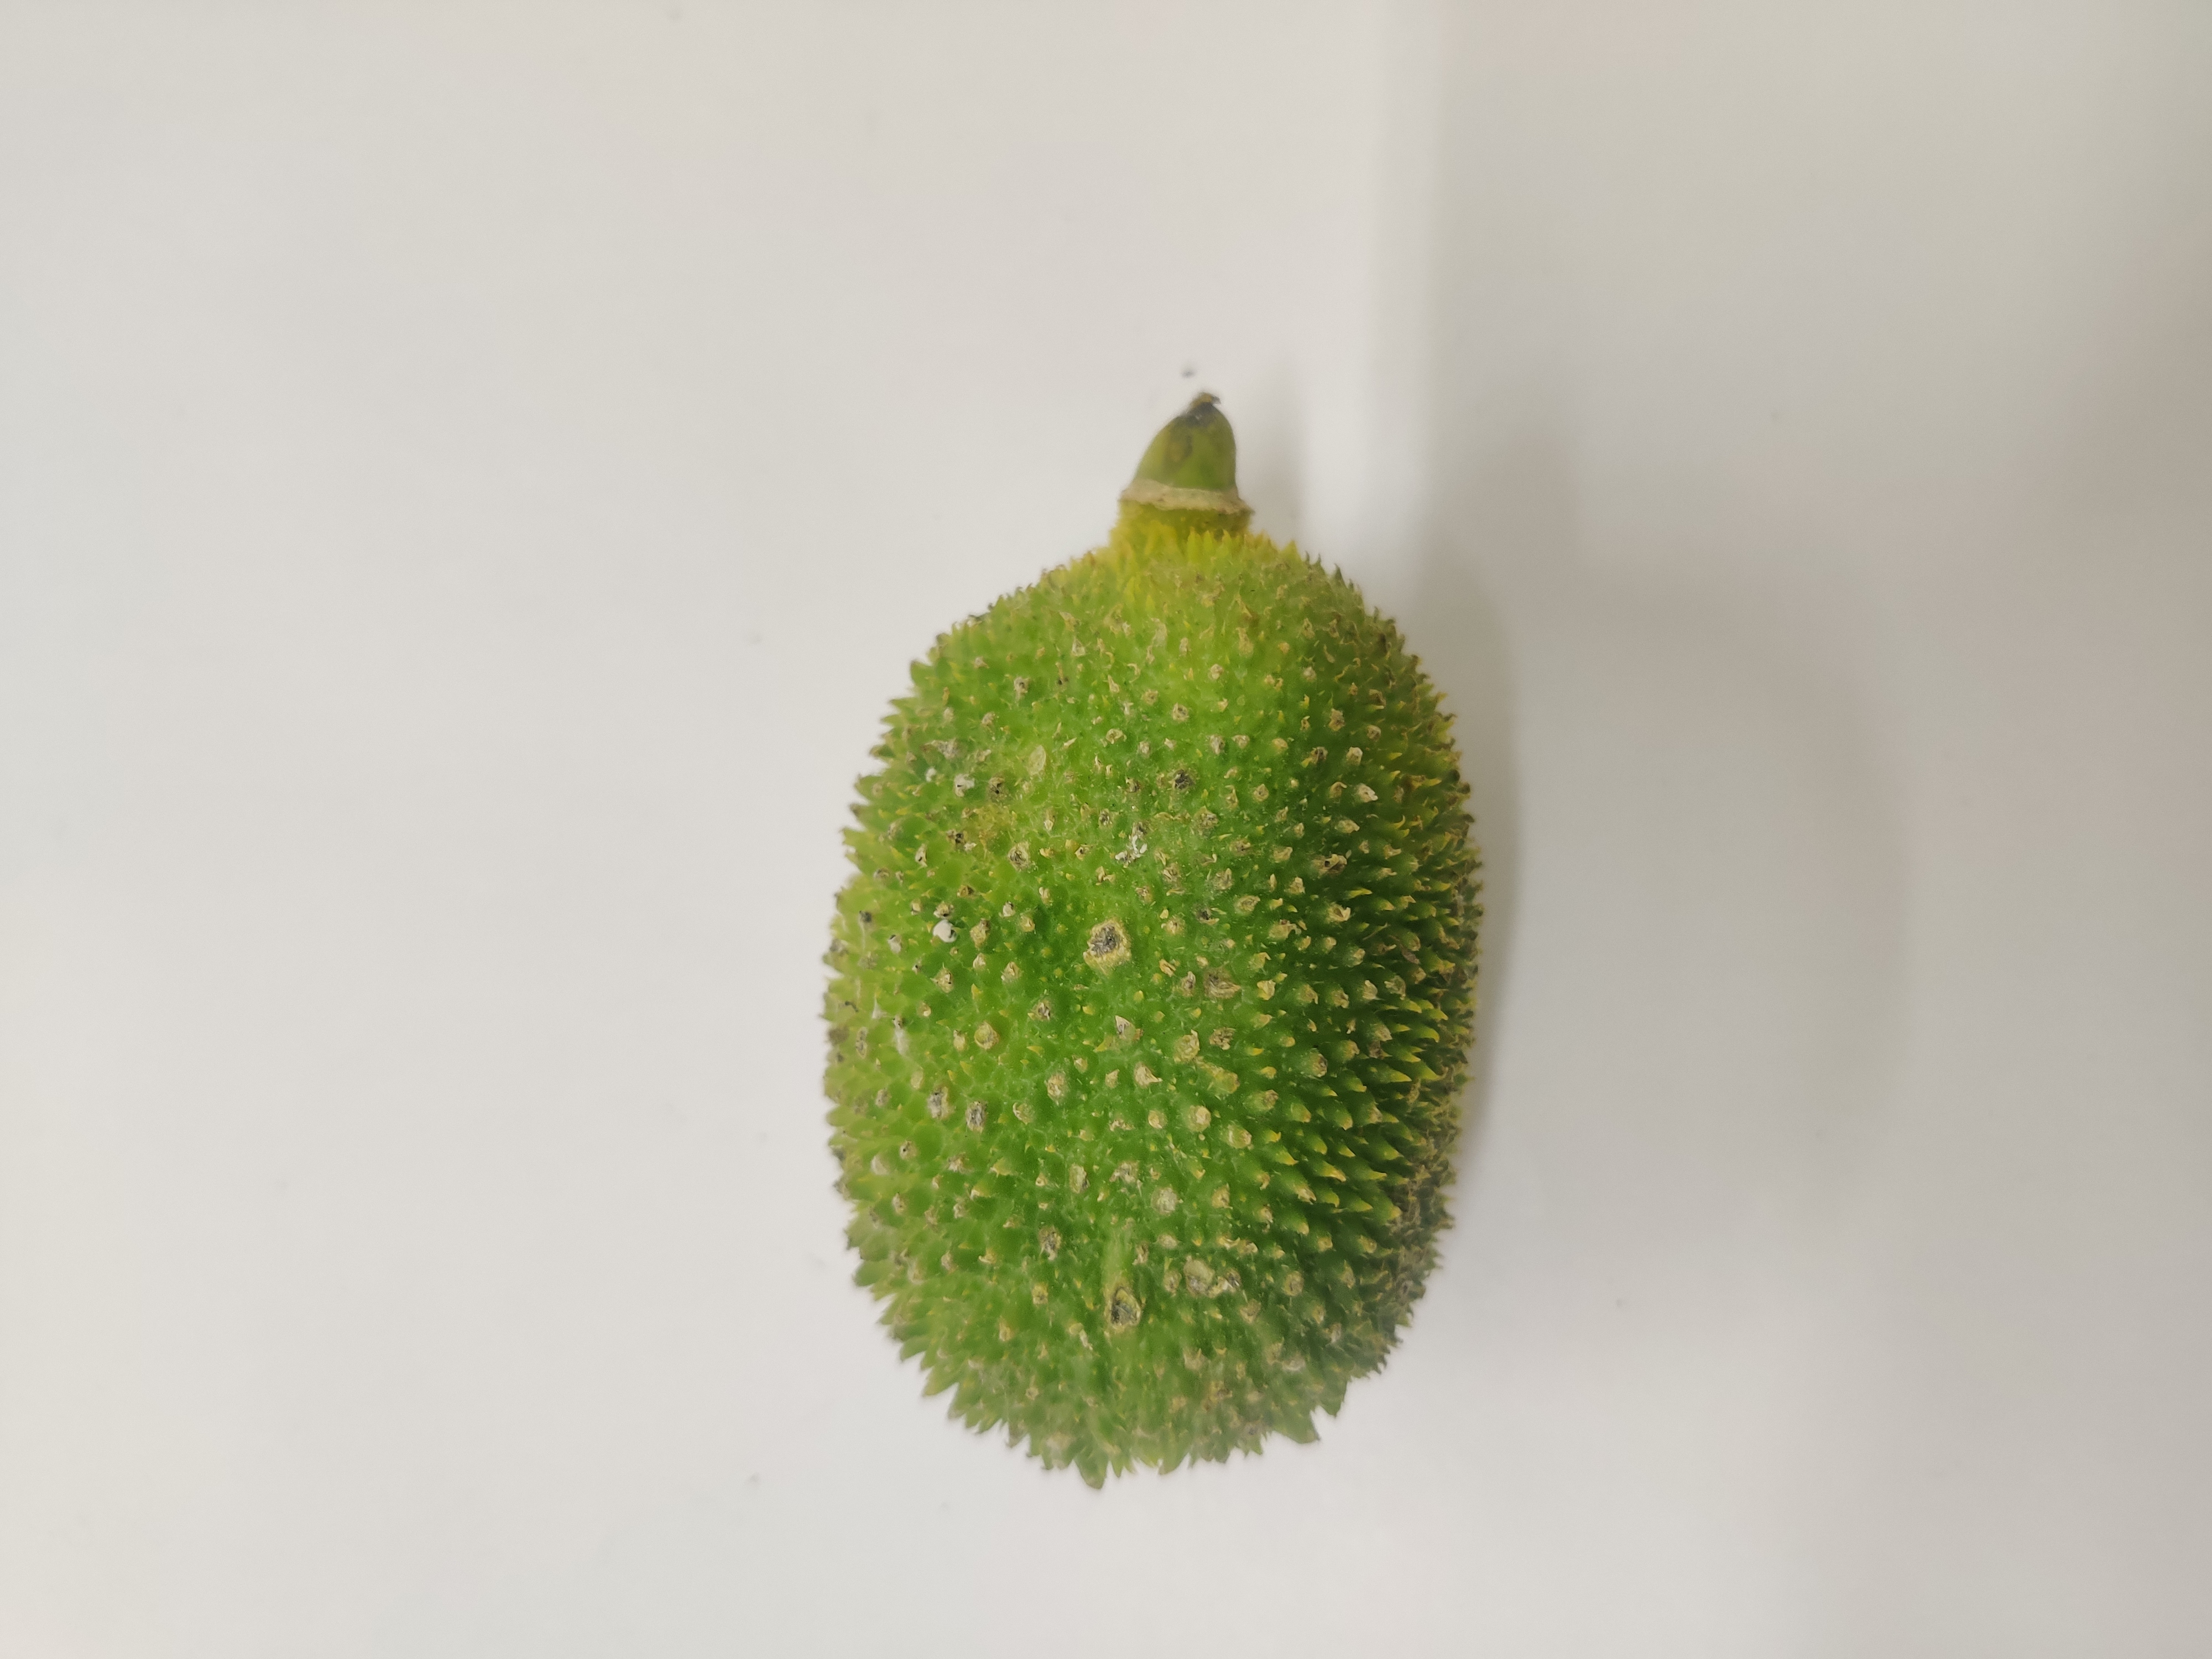
Crop: Spiny Gourd
Condition: Severely Damaged